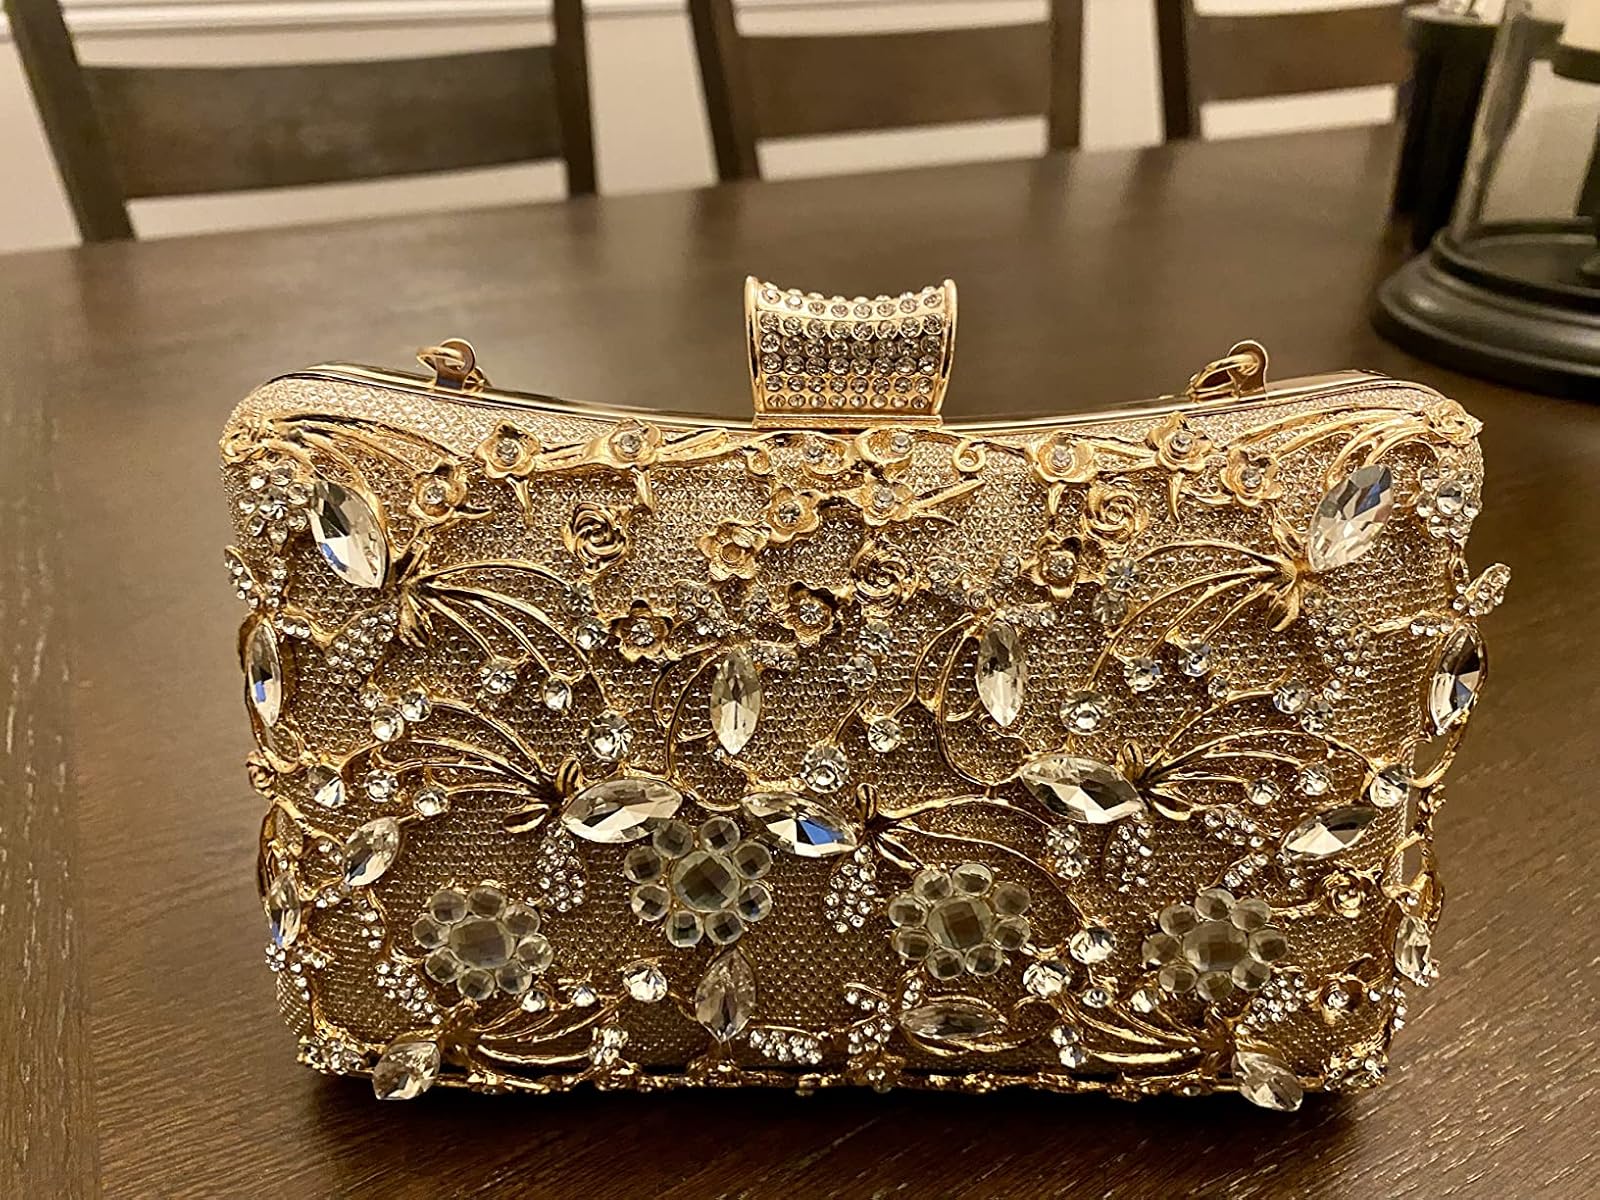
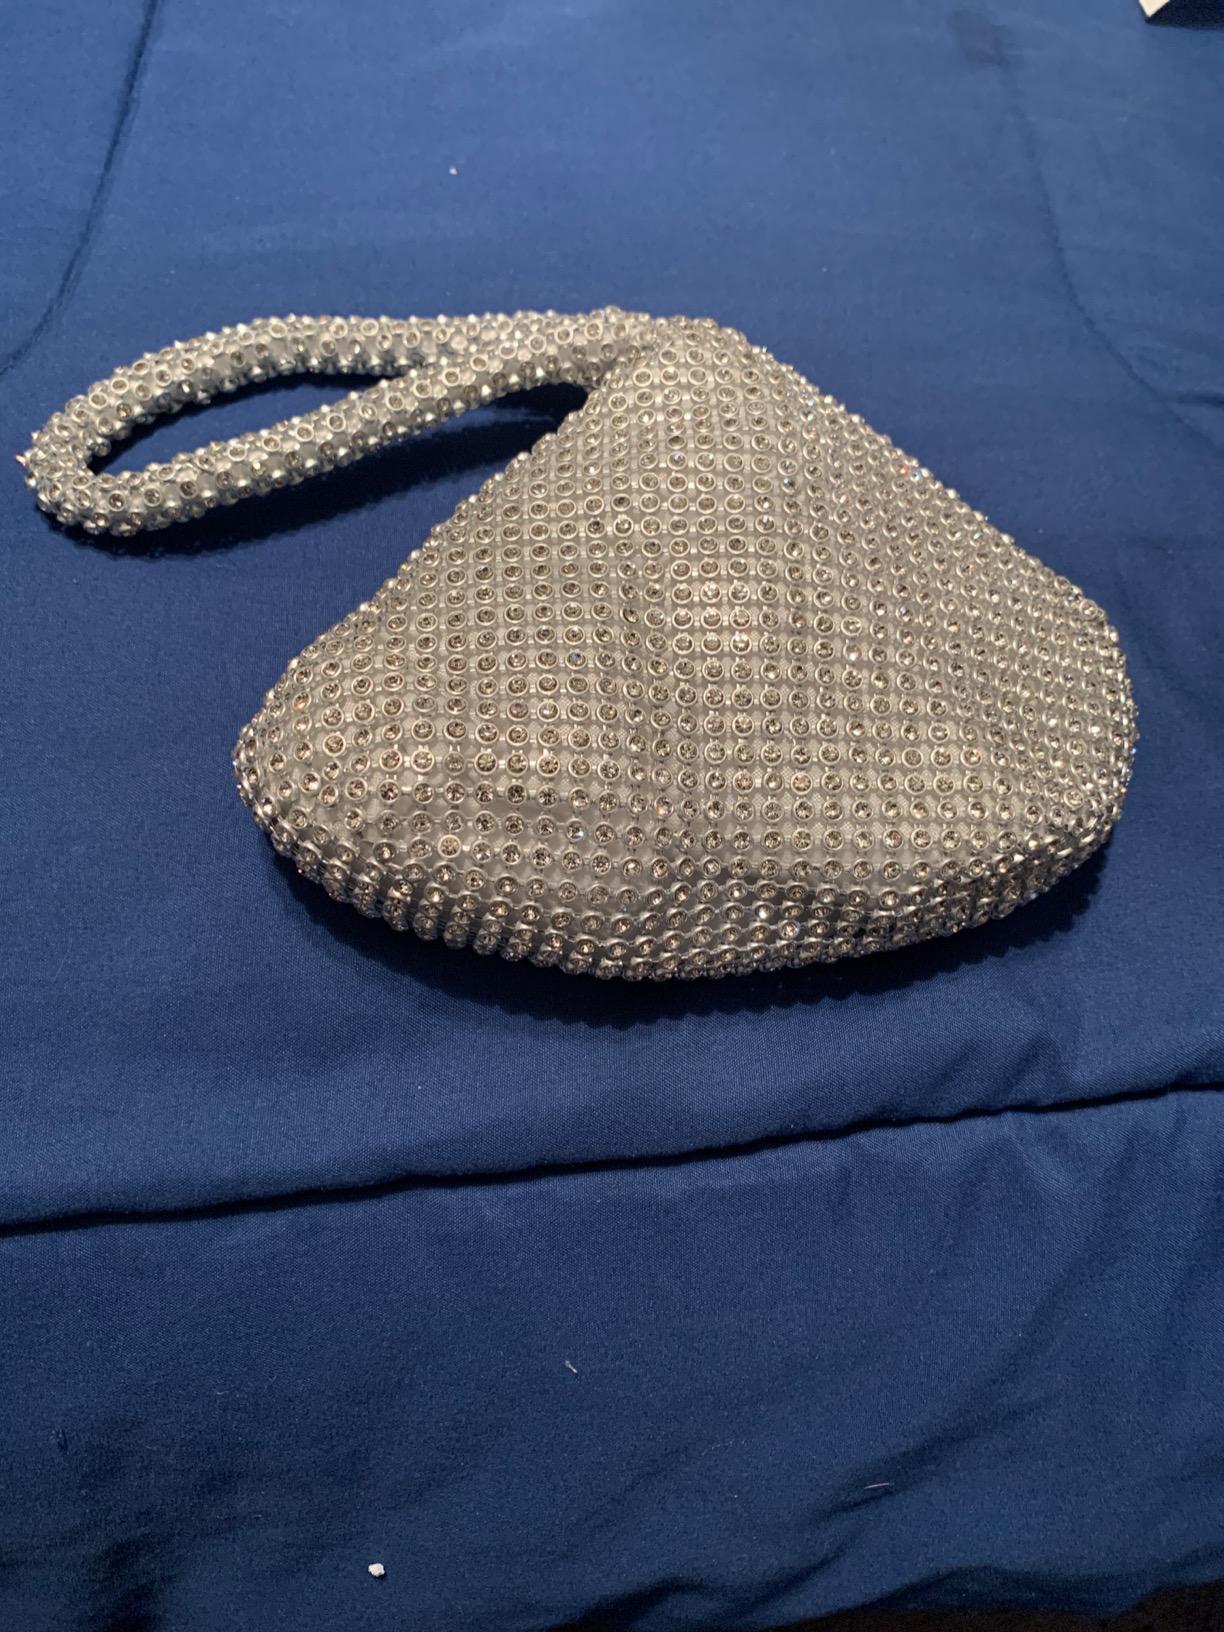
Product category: accessories_handbag
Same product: no